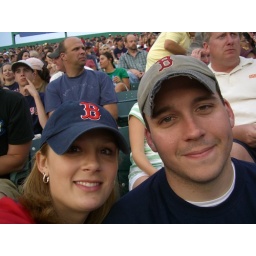
Katie and I in our original seats in the right field bleachers